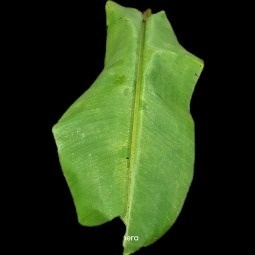
Label: Calcium